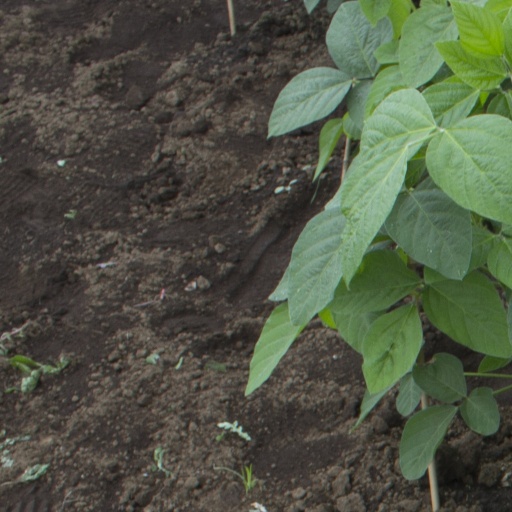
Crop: soybean